John Harpur-Crewe

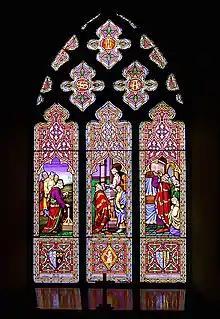
Heraldic window at Calke Abbey Church, showing the arms of the 8th and 9th Crewe baronets

Sir John Harpur Crewe, 9th Baronet (1824–1886) was a British baronet. He served as a High Sheriff of Derbyshire in 1853.